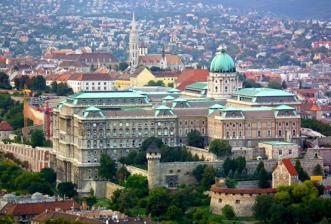
Building: Buda Castle
Country: Hungary
Year built: 1265
Castle complex in Budapest, Hungary Buda Castle Buda Castle in 2013 with Matthias Church in the background Location Budapest , Hungary Coordinates 47°29′46″N 19°02′23″E / 47.49611°N 19.03972°E / 47.49611; 19.03972 Area 4.73 km 2 (1.8 sq mi) Built 14th–20th century Architect Jean Nicolas Jadot, Miklós Ybl, Alajos Hauszmann Architectural style(s) Medieval , Baroque , Baroque Revival , Art Nouveau UNESCO World Heritage Site Official name Budapest, including the Banks of the Danube , the Buda Castle Quarter and Andrássy Avenue Type Cultural Criteria ii, iv Designated 1987 (11th session ) Reference no. 400-001 Region Hungary Location of Buda Castle in Budapest Show map of Budapest Buda Castle (Hungary) Show map of Hungary Plan of Buda Castle: buildings A, B, C, D – Hungarian National Gallery , building E – Budapest Historical Museum , building F – National Széchényi Library . Underneath building C is the Palatinal Crypt with 3 rooms. Buda Castle ( Hungarian : Budavári Palota , German : Burgpalast ), formerly also called the Royal Palace (Hungarian: Királyi-palota ) and the Royal Castle (Hungarian: Királyi Vár , German: Königliche Burg ), is the historical castle and palace complex of the Hungarian kings in Budapest . First completed in 1265, the Baroque palace that occupies most of the site today was built between 1749 and 1769, severely damaged during the Siege of Budapest in World War II , and rebuilt in a simplified Baroque style during the state communist era . Presently, it houses the Hungarian National Gallery , the Budapest Historical Museum , and the National Széchényi Library . The palace complex sits on the southern tip of Castle Hill (Hungarian: Várhegy ). Its defensive walls extend to surround the entire Várnegyed ( lit. ' Castle Quarter ' ) neighborhood to its north, which is well known for its medieval , Baroque , and neoclassical houses, churches, and other monuments. Several prominent government buildings, including Sándor Palace and the Carmelite Monastery of Buda , are located in the Castle Quarter. Locally, this neighborhood and the palace are collectively called a Vár ( lit. ' the Castle ' ). Castle Hill is linked to Clark Ádám Square and the Széchenyi Chain Bridge by the Castle Hill Funicular . The Castle Quarter falls within the part of Budapest that UNESCO declared a World Heritage Site in 1987. History Eastern view of the Medieval Royal palace (1490s) Middle Ages Main article: Medieval Royal Palace (Buda Castle) Buda Castle in the Nuremberg Chronicle , 1493 Southern view of the Medieval Royal palace (1520s) The first royal residence on the Castle Hill was built by King Béla IV of Hungary between 1247 and 1265. It is uncertain whether it was situated on the southern tip of the hill or on the northern elevation, near the Kammerhof. The oldest part of the present-day palace was built in the 14th century by Stephen, Duke of Slavonia , who was the younger brother of King Louis I of Hungary . Only the foundations remain of the castle keep , which was known as Stephen's Tower (Budapest) [ hu ] ' (Hungarian: István-torony ). The Gothic palace of King Louis I was arranged around a narrow courtyard next to the keep. King Sigismund significantly enlarged the palace and strengthened its fortifications. Sigismund, as a Holy Roman Emperor , needed a magnificent royal residence to express his prominence among the rulers of Europe. He chose Buda Castle as his main residence, and during his long reign it became probably the largest Gothic palace of the late Middle Ages . Buda was an important artistic centre of the International Gothic style. Construction began in the 1410s and was largely finished in the 1420s, although some minor works continued until the death of the king in 1437. The palace was first mentioned in 1437, under the name " fricz palotha ". The most important part of Sigismund's palace was the northern wing, known as the Fresh Palace (Hun: Friss-palota ). On the top floor was a large hall called the Roman Hall (70 × 20 m or 230 × 66 ft) with a carved wooden ceiling. Great windows and balconies faced toward the city of Buda. The façade of the palace was decorated with statues, a and coat-of-arms. In front stood the bronze equestrian statue of Sigismund, later repaired by King Matthias Corvinus . The southern part of the royal residency was surrounded with narrow zwingers . Two parallel walls, the so-called "cortina walls", run down from the palace to the River Danube across the steep hillside. The most imposing structure, the Broken Tower (Hun: Csonka-torony ), on the western side of the cour d'honneur , remained unfinished. The basement of the tower was used as a dungeon ; the top floors were probably the treasury of the royal jewels. The last phase of large-scale building activity took place under King Matthias Corvinus. During the first decades of his reign the king finished the work on the Gothic palace. The Royal Chapel, with the surviving Lower Church , was likely built at that time. After the marriage of Matthias and Beatrice of Naples in 1476, Italian humanists , artists and craftsmen arrived at Buda. The Hungarian capital became the first centre of Renaissance north of the Alps. The king rebuilt the palace in an early Renaissance style. The cour d'honneur was modernised and an Italian loggia was added. Inside the palace were two rooms with golden ceilings: the Bibliotheca Corviniana and a passage with the frescoes of the twelve signs of the Zodiac . The façade of the palace was decorated with statues of John Hunyadi , László Hunyadi and King Matthias. In the middle of the court there was a fountain with a statue of Pallas Athene . Only fragments remain of this Renaissance palace: some red marble balustrades, lintels and decorative glazed tiles from stoves and floors. The reconstructed medieval fortifications and the Great Rondella In the last years of his reign Matthias Corvinus started construction of a new Renaissance palace on the eastern side of the Sigismund Courtyard, next to the Fresh Palace. The Matthias Palace remained unfinished because of the king's early death. The palace had a monumental red marble stairway in front of the façade. Matthias Corvinus was usually identified with Hercules by the humanists of his court; the bronze gates were decorated with panels depicting the deeds of Hercules, and a great bronze statue of the Greek hero welcomed the guests in the forecourt of the palace complex, where jousts were held. The walled gardens of the palace were laid out on the western slopes of the Castle Hill. In the middle of the enclosure, a Renaissance villa was built by Matthias. Only one column survives of this so-called Aula Marmorea . After the death of Matthias Corvinus, his successor, King Vladislaus II , carried on the works of the Matthias Palace , especially after his marriage with Anna of Foix-Candale in 1502. Under the reign of King John Zápolya (the last national ruler of Hungary) the palace was repaired. On the southern tip of the Castle Hill, the Great Rondella was built by Italian military engineers. The circular bastion is one of the main surviving structure of the old palace. Ottoman Era Georg Houfnagel's view of Buda in 1617 After the Battle of Mohács , the medieval Kingdom of Hungary collapsed. The Ottoman Turks occupied the evacuated town on 11 September 1526. Although Buda was sacked and burned, the Royal Palace was not damaged. Sultan Suleiman the Magnificent carried away all the bronze statues (the Hunyadis, Pallas Athene and Hercules) with him to Constantinople . The statues were destroyed there in a rebellion a few years later. The Sultan also took many volumes from the Bibliotheca Corviniana . In 1529 the Ottoman army besieged and occupied Buda again, and the palace was badly damaged. On 29 August 1541 Buda was occupied again by the Ottomans, without any resistance. Buda became part of Ottoman Empire and the seat of the Budin Eyalet . The original German and Hungarian population left the city, immigrants from the Ottoman Empire and the Balkan peninsula came to their place. Although Turkish travel writers wrote enthusiastically about the beauty of the palace of the Hungarian kings, the new Ottoman government let the palace decay. It was partially used as barracks a storage place and stables, and otherwise it stood empty. The palace was called Iç Kala ("Inner Castle") and Hisar Peçe ("Citadel") by the Turks. The name of the cour d'honneur was "Seray meydani" . The favourite nickname of the complex was "Palace of the Golden Apples". The Holy League took Buda after a long siege in 1686 The economic decline of Buda was characterised by the stagnation of population, which was not larger in 1686, than the population of the city two centuries earlier in the 15th century. The Ottomans allowed the Hungarian royal palace to fall into ruins. The disused palace was later transformed into a gunpowder storage and magazine by the Ottomans, which caused its detonation during the siege in 1686. The original Christian Hungarian population did not feel secure during the Ottoman conquest, their numbers significantly shrank in the next decades, due to their fleeing to the Habsburg ruled Royal Hungary . The proportion of the population who were of Jews and Gypsy families increased during the Ottoman rule in Buda. In the era between 1541 and 1686, the Habsburgs tried to re-capture Buda several times. Unsuccessful sieges in 1542, 1598, 1603 and 1684 caused serious damage. The Ottoman authorities repaired only the fortifications. According to 17th-century sources, many buildings of the former Royal Palace were roofless and their vaults collapsed. Nonetheless, the medieval palace mostly survived until the great siege of 1686. Destruction of the medieval castle The great siege of Buda (1686); contemporary drawing The medieval palace was destroyed in the great siege of 1686 when Buda was captured by allied Christian forces. In 1686, two years after the unsuccessful siege of Buda, a renewed Western European Christian campaign was started to take the city. This time the Holy League's army was much larger, consisting of 65,000–100,000 men, including German, Hungarian, Croat, Dutch, English, Spanish, Czech, Italian, French, Burgundian, Danish and Swedish soldiers and other Europeans as volunteers, artillerymen and officers. The Turkish defenders consisted of 7,000 men. In a heavy artillery bombardment, many buildings burned and collapsed. The Stephen's Tower, used as a gunpowder store by the Ottomans, exploded when hit by a single cannon, said to have been fired by a friar called Gábor, also referred as Tüzes Gábor ("Gabriel Fiery"). According to contemporary sources, the explosion killed as many as 1,500 Turkish soldiers and caused a wave on the Danube that washed away artillery batteries and guards standing on the opposite shore. Habsburg military engineers made several plans and drawings of the buildings in subsequent decades. Although the walls mainly survived, the burned-out shell rapidly decayed from a lack of maintenance. Between 1702 and 1715, Stephen's Tower disappeared completely, and the palace was beyond repair. In 1715, King Charles III ordered the demolition of the ruins. Johann Hölbling surveyed the still-existing structures. The king ordered the surviving marble statues, antiquities, inscriptions and coins should be spared (there is no evidence about the realization of the royal decree). The main part of the palace and the Broken Tower were totally demolished, the hollows and moats were filled and a new flat terrace was established. The southern fortifications, zwingers and rooms were buried under tons of rubbish and earth. Early Baroque palace The royal castle built under King Charles III (1733) In 1715 a small Baroque palace was built according to the plans of Johann Hölbling. It was a simple rectangular building, with an inner court and a shorter side wing, which was later demolished. The Hölbling palace is identical with the core of the present-day palace, where the Baroque Court of the Budapest Historical Museum is now located. The interior of the palace was left unfinished when work stopped in 1719. The Hofkriegsrat commissioned Fortunato di Prati to make several plans for the palace, but lack of money hindered their implementation. In 1723 the palace was accidentally burned down and the windows were walled up in order to stop further deterioration. Several drawings from the 1730s and 1740s show the unfinished decaying shell of the simple two-storey blockhouse. Some engravings show an idealised finished version which never existed. Sometime around 1730 the roof was repaired. Era of Maria Theresa The royal castle during the reign of Maria Theresa (1777) In 1748 Count Antal Grassalkovich , President of the Hungarian Chamber, appealed to the public to finish the derelict palace by means of public subscription. Palatine János Pálffy called upon the counties and cities to award grants for the project. The moment was favourable because relations between the Hungarian nobility and the Habsburgs were exceptionally good. The Hungarians supported Queen Maria Theresa in the dire need of the War of the Austrian Succession . The queen was grateful for this, and the new Royal Palace became the symbol of peace and friendship between the dynasty and the nation. The plans of the splendid, U-shaped Baroque palace with a cour d'honneur were drawn by Jean Nicolas Jadot, chief architect of the Viennese court. After 1753 the plans were modified by his successor, Nicolò Pacassi . Ignác Oraschek, master builder, who guided the works, and modified the plans according to his own ideas. The foundation stone of the palace was laid on 13 May 1749, which was the Queen's birthday. The work continued at a good pace until 1758, when financial difficulties caused a seven-year break. By that time only the interiors were left unfinished. The façade of the cour d'honneur constructed under Hillebrandt in the 1760s According to surviving historical documents, the layout of the palace followed Jadot's signed plans of 1749. The façades, some interior elements and the St. Sigismund Chapel are the works of Pacassi, while the special double false domes were probably planned by Oraschek, formerly the master builder of Count Grassalkovich. Double false domes were typical features of the so-called Grassalkovich-type Baroque castles like Gödöllő . However, this feature was later removed from the palace. In 1764 the Queen visited the palace and allotted 20,000 thalers a year for the work, which recommenced in 1765 according to the plans of Franz Anton Hillebrandt. Hillebrandt altered the cour d'honneur façade of the central wing in Rococo style. In 1769 the St. Sigismund Chapel was consecrated and the palace was finished the same year. According to the aggregate statement of Grassalkovich, the costs were 402,679 forints . Nuns and scholars The future of the complex was uncertain; the Queen had no intention to use it as a royal residence, because she did not spend much time in Buda. In 1769 she gave one wing to the Sisters of Loreto , who came from Sankt Pölten . The building was handed over on 13 May 1770, but the elegant Baroque rooms were considered unsuitable for a nunnery . Alexander Keglevich , rector of the Eötvös Loránd University , had provided financing to Maria Theresa, which supposedly should have been repaid, according to her letters to her children and friends. In 1777 the Queen decided that the University of Nagyszombat should move to Buda. The nuns moved out and the palace was hastily adapted to use as a university. The work was guided by Farkas Kempelen and led to classrooms, teacher's cabinets, museums, a library and a university press being built. In the front, the false dome was removed and a four-storey observatory tower, planned by Franz Anton Hillebrandt or Karl Georg Zillack, was erected. In 1778 Hillebrandt built a new chapel for the first king of Hungary, Saint Stephen's , the mummified right hand, which was recovered by Queen Maria Theresa from the Republic of Ragusa in 1771. The Chapel of the Holy Right was situated near the St Sigismund Chapel, in the middle of an inner court. The outer form was octagonal and the inside was oval, crowned by a dome. The altar-piece was painted by Joseph Hauzinger. The ribbon-cutting ceremony of the university was held on 25 June 1780, the 40th anniversary of the coronation of the Queen. The throne room became a splendid aula decorated with frescoes depicting the four faculties. In 1953, two grisaille frescoes were discovered on the shorter sides of the room. Residence of the Palatines Archduke Joseph Anton , Palatine of Hungary , resided in the castle. Functional problems of the university remained unresolved, which led to the faculties being moved to Pest in 1783. In 1791 the palace became the residence of the new Habsburg Palatine of the Kingdom of Hungary, Archduke Alexander Leopold of Austria . After the early death of the palatine in 1795, his younger brother Archduke Joseph succeeded him, followed by Archduke Stephen . The palatinal court in Buda Castle was the centre of fashionable life and high society in the Hungarian capital. In 1810 the palatinal palace was damaged by fire, but in the next decades, plans were made to raise the building with an upper storey, but they were not implemented, although the observatory tower, which hindered the work, was removed. In 1838 the crypt of the St. Sigismund Chapel was rebuilt according to the plans of Franz Hüppmann: the Palatinal Crypt was the burial place of Palatine Joseph and his family. The crypt is the only part of the palace that survived the Second World War. Palatine Joseph established gardens on the southern and eastern hillsides of the Castle Hill according to the plans of Antal Tost. The gardens of Buda Castle were among the most famous English-style landscape gardens in Hungary. Palatine Stephen left the palace on 23 September 1848 during the Hungarian Revolution of 1848 . On 5 January Buda was occupied by the Austrian army led by Alfred I, Prince of Windisch-Grätz . The chief commander lodged in the royal palace. On 4 May 1849, the Hungarian army, led by Artúr Görgey , laid siege to Buda Castle , which was being defended by General Heinrich Hentzi . On 20 May the Hungarians captured Buda with an assault. The palace was the last stronghold of the Austrian troops, and became a site of heavy artillery fighting. The ensuing fire consumed the central and southern wings; they were completely burned out and their interiors were destroyed. Era of Franz Joseph Buda Castle before its remodeling in the 1880s The palace was rebuilt between 1850 and 1856 by Josef Weiss and Carl Neuwirth. The 13-axis central wing was raised with a third storey and a squat attic-tower. The central risalit was decorated with a balcony of six colossal columns. With these changes, the former Viennese Baroque palace of Maria Theresa became considered a more austere Neoclassical Baroque building. The ballroom was redecorated with marbles and stuccoes. After 1853 stately rooms were designed in a French Rococo style, with white-gold stuccoes and furniture from the Hofburg . The palace was already too small for the needs of the royal court, so the kitchens and service rooms were housed in the neighbouring Zeughaus . The palace was connected with the Zeughaus by a glassed passageway. On the western side of the cour d'honneur two smaller buildings were erected, using plans by Weiss and Neuwirth in 1854. The two-storey Stöckl housed the apartments of the archdukes and imperial officials, whereas the Wachlokal was built for the royal guards. View of the castle before its remodeling, as seen from the Danube Emperor Franz Joseph I of Austria visited Buda Castle in 1856 and 1857. After the Austro-Hungarian Compromise of 1867 , Franz Joseph was crowned King of Hungary. The palace played an important part in the lavish ceremony and was a symbol of peace between the dynasty and the nation. In the last decades of the 19th century Budapest experienced rapid economic development. Ambitious urban planning projects were carried out to express the growing wealth and higher status of the Hungarian capital, with special attention being paid to the rebuilding of Buda Castle. The autonomous Hungarian government intended to create a royal palace to match any famous European royal residence (especially their old rival, Vienna 's Hofburg). The rebuilding spanned forty years, between 1875 and 1912, and caused sweeping changes in topography of the entire area. First the Várkert-bazár (Royal Garden Pavilion) was built on the embankment of the Danube, at the foot of the Castle Hill, between 1875 and 1882. This Neo-Renaissance gateway was designed by a Hungarian architect named Miklós Ybl . The structure was an open arcade, with pavilions, stairways and ramps, and two blocks of flats. Ybl also built a new waterworks pumping station, named Várkert-kioszk (Royal Garden Kiosk), and two stair towers against the medieval cortina walls. The southern stair tower followed French Renaissance style, resembling a small turreted castle, while the northern stair tower was similar to a Gothic brick donjon (a fortified main tower from a castle, also called a keep). Only Várkert-bazár and Várkert-kioszk survive currently. The Danube terrace with Eugene of Savoy's monument In 1882 Prime Minister Kálmán Tisza charged Ybl with drawing a master plan for rebuilding the palace. In his 1885 plan, Ybl preserved the old Baroque palace, but mirrored it on the western side of the cour d'honneur , which doubled the size of the residence. He also planned a new carriageway on the western hillside, demolishing the medieval walls and towers of the Újvilág-kert terrace. The narrowness of the natural plateau of the Castle Hill meant there was not enough space for the new Krisztinaváros wing, which Ybl solved by erecting a substructure down to the foot of the hill. The monumental western façade sits on this windowless, three-storey high substructure. The whole block covered almost the entire hill, but the main façade on the cour d'honneur had the same modest height as the Baroque palace. The façade was clad with stone slabs, while the old parts are stuccoed; hence, the difference between the original Baroque and the Neo-Renaissance wings is obvious. The formerly open cour d'honneur became a closed court with an arched gateway, guarded by the four lions of the sculptor, János Fadrusz . The court is called Lions Court (or Oroszlános udvar ). Royal procession in the western courtyard (1880s) The work began on 1 May 1890, but Ybl died on 22 January 1891. His successor, Alajos Hauszmann , slightly modified the plans of the Krisztinaváros wing. In 1896 the building reached the level of the court, and King Franz Joseph ceremoniously laid down the foundation stone of the palace, which was soon completed. In 1893, the 25th anniversary of King Franz Joseph's coronation was celebrated in the Royal Palace. However, the old banqueting hall proved to be too small, so Hauszmann enlarged the room by knocking down and reconstructing the wall towards the cour d'honneur (which additionally had the Hillebrandt façade). In spite of this expansion and Ybl's new wing, the palace was still deemed insufficient for great royal celebrations, so another round of construction began. The north wing, standing on the site of the old Zeughaus, was completely designed by Hauszmann. The architect doubled the Baroque palace on the Danube side, generally imitating its traditional architectural style. At the meeting point of the old and the new wings, a colonnaded portico was erected, with a lavishly-decorated tympanum (with allegorical statues by Károly Sennyey) and a flight of stairs called the Habsburg Stairs . The whole palace was crowned with a dome with a copy of the Crown of St. Stephen at its apex. The dome, like other details of the north wing, shows German Jugendstil influences, as does the rear façade towards the western forecourt. This forecourt also contains the Matthias Fountain (Hungarian: Mátyás kútja ) by sculptor Alajos Stróbl . Above the main gate, towards Szent György tér, stood a statue of the Goddess Hungaria. This side was the main façade of the complex, but it was much shorter and less characteristic than the long Danube façade. The old Chapel of the Holy Right was demolished to make room for a carriageway. The western forecourt with the facade of the Grand Ballroom Hauszmann designed a new riding school in the former Újvilág terrace, which was now named the Csikós court, after the Csikós statue of György Vastagh (now in the western forecourt). In front of the long Danube façade, an equestrian statue was erected in honour of Prince Eugene of Savoy , the victorious leader of the Habsburg army in the Battle of Zenta . The eastern forecourt was closed off with a lavish wrought-iron rail, which ended in a pillar crowned by a statue of the legendary Turul , the sacred bird of the Magyars , spreading its wings above Budapest. Two flights of stairs led up to the Szent György tér, which was on much higher ground. In the western forecourt, Hauszmann designed a new neo-Baroque guardhouse and rebuilt the old Royal Stables. The Royal Gardens on the southern hillside were famous for their precious plants, glass houses and picturesque terraces. In the middle of the gardens stood the Swiss House of Queen Elisabeth , furnished with Hungarian folk art objects. The house was built above the ruins of the medieval gatehouse, partially making use of them. The interior of the palace was decorated and furnished exclusively with works of the leading Hungarian artists of the age. The Royal Palace was officially inaugurated in 1912. Contemporary critics praised it as the most outstanding Hungarian building of the turn of the 20th century. Interbellum years and World War II View of the dome and the terrace with Prince Eugene's monument (1926) The Hauszmann palace existed for around three decades: on 30 December 1916, the building played a part in the coronation ceremony of the last Hungarian king, Charles IV of Hungary . After the 1918 revolution and the removal of the Habsburg dynasty, the Royal Palace became the seat of the new regent of the Kingdom of Hungary, Miklós Horthy . Horthy lived in the Krisztinaváros wing with his family between the years of 1920 and 1944. In this era the palace was the centre of Hungarian political and social life. Famous guests entertained by Horthy in the palace included King Victor Emmanuel III of Italy in 1937 and Cardinal Eugenio Pacelli (later Pope Pius XII ) in 1938. The Royal Palace in the 1930s On 16 October 1944 a Nazi German commando unit, led by Otto Skorzeny , occupied the Royal Palace and forced the regent to abdicate. Buda Castle was the last major stronghold of Budapest held by Axis forces during the siege of Budapest between 29 December 1944 and 13 February 1945. The German and Hungarian forces defending the castle attempted to break the Soviet blockade on 11 February 1945, but failed. Allegedly the Soviet Red Army knew about their plans and had aimed heavy weapons at the possible escape routes hours earlier. This is considered one of the biggest disasters of Hungarian military history. Heavy fights and artillery fire reduced the palace to ruins. The furniture vanished, roofs and vaults collapsed and the southern and western wings were burned out. The destruction was comparable to that of the great siege of 1686. Reconstruction Immediately after the war, archaeological research was begun in order to unearth the remains of the medieval castle . The research, led by László Gerő (1946–1966) and László Zolnay (1967–1979), was likely the biggest castle excavation in Europe. The former Royal Gardens stairways, pavilions and glass houses, which dated from the turn of the 20th century, had to be sacrificed. Important parts of the former Sigismund and Matthias Palace had survived under the thick earth fill. The burned-out ruins of the Royal Palace and the Chain Bridge (1946) Royal Guards, Buda The first reconstruction plan of the medieval remains was written by László Gerő in 1950 and finalised in 1952. The reconstruction work was finished in 1966. Contrary to the generally accepted principles of historic reconstruction, the medieval fortification system was rebuilt in its entirety. Important elements like the 16th century Great Rondella and the medieval Gatehouse, the Mace Tower, the walls and the zwingers were reconstructed according to the results of the archaeological research and contemporary pictorial evidence. The low-lying southern wing of the Gothic palace was also reconstructed, together with the vaulted Gothic Hall and the Lower Church of the former Royal Chapel. Medieval-style gardens were planted in the zwingers. The foundation of the Stephen's Tower was unearthed, but as archaeological evidence was lacking, the tower was not reconstructed. The remains of the Broken Tower were covered again. The large-scale reconstruction of the medieval fortifications substantially changed the cityscape of Budapest. At the time it was considered a highly successful project, reconciling historical authenticity with urban-planning demands. In the 1970s, archeological research continued on the northern and western side of the palace, led by László Zolnay. It produced many important achievements, including the Late Gothic Buda Castle Statues. The Karakash Pasha Tower, in the Újvilág Garden , was a Turkish-era tower demolished at the end of the 19th century. Photographic evidence enabled its reconstruction, but the new tower was only a copy of the original, and the details are not considered authentic. Modernization The modernist dome designed by Lajos Hidasi in 1961. Vast amounts of art work and sculpture on the exterior and almost all of the interior that survived the war were intentionally destroyed during the postwar reconstruction. The government made a decision about reconstruction only in 1948. According to contemporary photos, all the important interiors were in a damaged state, but their reconstruction was technically possible. The new communist government of Hungary considered the Royal Palace a symbol of the former regime. Therefore, Hungarian leaders chose to thoroughly modernise the interior and exterior of the palace. Architectural trends played a part in the decision, as modernist architects had condemned the Hauszmann style as "too ornate". The first modernist reconstruction plan was made by architect István Janáky in 1950. His controversial concept was later modified. In 1952 the Hungarian government asked for help from Poland, because they had successfully rebuilt Warsaw and, indeed, other cities. A delegation of Polish experts, led by the architectural historian Jan Zachwatowicz , proposed the rebuilding of the Hauszmann palace. Aerial view of the castle in 2006 During the 1950s the palace was gutted and all the remaining interior, including the rooms and halls that were undamaged, were destroyed. Important exterior details, such as the main entrance, the Habsburg Steps, the dome, the Royal Stables, the guardhouse and the riding school were demolished, and the remaining façades were simplified. In Lions Court the ornate gates of King's Stairs and Diplomat's Stairs were demolished. The doorway of the castle church disappeared, as did the chapel. The detailed Neo-Baroque roofs were simplified and plain new windows were installed. The allegorical sculpture group of the tympanum was destroyed. At the same time, medieval elements were uncovered and reconstructed. No precise drawings existed of them, so an approximate reconstruction of their appearance was done. The modernist dome was designed by Lajos Hidasi in 1961 after Italian Baroque models. The palace was rebuilt by 1966, but the interior spaces were ready only in the 1980s. Buda Castle became a cultural centre, home to three museums and the National Széchényi Library . 21st century From left to right: the reconstructed Royal Riding Hall, Castle Guards' Barracks and Stöckl Staircase in 2019 In March 2006 the National Office of Cultural Heritage finalised the long-term development plan of Buda Castle. Asserting that the modernisation in 1952–66 caused irreversible damage, they proposed the partial reconstruction of the façades, including the dome and the Habsburg Steps. No decision has been reached about the realization of the development plan. On 25 July 2007 Prime Minister Ferenc Gyurcsány chose the medieval King's Cellar in Buda Castle as the place to announce the list of the "most important public works projects", which was financed by European Union funds between 2007 and 2013. In 2008 an international consortium began to build an underground garage for 700 cars under the former Csikós Court. The developer was granted permission to demolish a 4.5-metre-long (15 ft) section of the 15th-century castle wall. The demolition was carried out in spite of criticism from archeologists and the public. The area had been previously excavated by archeologists, who discovered many important finds, including medieval children's toys and a tooth from the pet leopard of King Matthias Corvinus. Additionally, the area outside the inner walls was used as a garbage dump during the 15th–17th centuries. However, financial difficulties interrupted the construction of the garage in 2009; work resumed for a short time in November 2011 but stopped again after the completion of the concrete basement slab. The government granted 1.3 billion forint for the completion of the project in 2015 after the half-built garage was bought by the state. The castle courtyard was also used as the setting for Katy Perry's 2010 music video, " Firework ", part of her Teenage Dream album. The government formulated the " National Hauszmann Program " to revitalize and restore the castle in the period of 2019−2030. The program is named in honour of Alajos Hauszmann , the last major architect of the castle. The first phase of the program started in 2016. By 2019, the reconstruction of the Royal Riding hall, Stöckl Staircase and the Castle Guards' Barrack had been completed and the rebuilding of the Ybl Slope next to the barrack started. In the same year, further reconstructions were announced, namely Archduke Joseph's Palace , the former Headquarters of the Ministry of Defense, and the former Ministry of Foreign Affairs' building. In 2019, the prime minister's residence was relocated to the castle from the Hungarian Parliament Building . The move was first planned in 2002 during the first Fidesz government, but was never carried out. Medieval wing Buda Still Standing In 1958–1962, architect László Gerő partially recreated the façades of the Gothic castle facing the narrow southern, western and eastern courts. Only the ground and first floors were reconstructed; the castle was originally much higher. The unfinished façade stops at the level of the Baroque terrace above, with two windows opening towards the southern court and another two opening towards the eastern court. The four almost-identical windows are square, four-panel stone constructions of very fine Gothic craftsmanship, with their outer frames decorated with small columns. One window, which had been walled up, was discovered in situ during archeological research, and the others were reconstructed from fragments by the sculptor Ernő Szakál by means of anastylosis . The ground floor openings are simpler. An arched stone doorway gives access to the southern court from the cellar under the Gothic Hall. The façade was originally plastered. The whitewashed surface was decorated with a painted pattern in a rusty hue, resembling rustication . Fragments of painted geometrical decoration, a common feature on the medieval buildings of Buda, were discovered on the eastern façade, but it was not restored. A Gothic balcony tower projects from the wall at the end of the eastern façade. Its reconstruction was a much debated issue, because the balcony tower goes above the level of the Baroque terrace, disturbing the harmonious panorama of the palace. On the other hand, it clearly indicates that there are higher, missing floors. The balcony tower is a two-storey structure standing on a wide stone basement. The first floor is a solid stone wall without any openings and the niche behind it belongs to the Gothic Hall. The second floor has a balcony with three windows; it is now closed off by a glass wall. Originally it would have been part of an important ceremonial room. The balcony is in the shape of half an octagon. The three Gothic double lancet windows are considered the most important architectural elements of the tower and the profiles; frames and mullions were restored in a simplified form, using many of the original stones. The tower is covered with a flat metal roof. The Gothic Hall is connected to Stephen's Castle ( István vár ) on the western side. It was named after Prince Stephen, Duke of Slavonia , the younger brother of King Louis I of Hungary . Built in the 1340s–1370s, it is the oldest part of the medieval royal palace. Only the foundation and three interconnected barrel-vaulted rooms survive. Stephen's Tower ( István torony ) was the keep of Stephen's Castle. However, it was destroyed by an explosion in 1686. The ground floor walls were discovered a little time after 1946. It was a square building (11.7 × 11.1 m), built upon the rock surface of Castle Hill. The walls are 2.31 to 2.7 m thick with narrow arrowslits on the southern, western and northern sides. The original doorway, on the eastern side, was walled up after the Gothic Hall was built in the 15th century. Stephen's Tower was originally a free-standing structure, sited differently from later buildings. The triangle in front of it was walled up to create a continuous southern façade for the palace. During post-war reconstruction, this part of the façade (with a broken stone doorway) was not reconstructed. A vaulted room (6.2 × 6.3 m) on the ground floor was still intact in 1820, according to a contemporary drawing. Although the ribs, corbels and key stone were discovered during archeological research, the room was not reconstructed. A spiral stairway had connected the room with the missing higher floors. The remaining part of the Stephen's Castle (with the barrel-vaulted rooms behind) has a simple stone façade with a Gothic doorway. The pointed arch was later restored. Interior The interior from the time of Maria Theresa and Franz Joseph was mostly destroyed during World War II and the post-war reconstruction, excluding the Palatinal Crypt, which survived both. Little information exists about the interiors from the medieval and Baroque eras, but the palace built at the turn of the 20th century was meticulously recorded, using detailed descriptions, photographic documentation and grounds plans. Architect Alajos Hauszmann said about the royal apartments: "I created a 200 m [660 ft] long series of rooms, longer than any similar royal apartments in continental Europe except Versailles ." A series of rooms from the medieval castle were unearthed and reconstructed during the post-war rebuilding of Buda Castle in 1958–62. They are now part of the permanent exhibition of the Budapest History Museum in "Building E" of Buda Castle. Medieval period Architectural context Only a fragment of the medieval castle survived the destruction of 1686–1715. The surviving rooms are not considered the most important ones; and none of the more famous rooms and buildings mentioned in the medieval sources exist today. The rooms which were unearthed after 1946 were only saved by chance and by their geographical position at a lower level than the newly created Baroque terrace. The Gothic Hall and the Palace Chapel were built by King Sigismund Luxemburg at the beginning of the 15th century. The castle wing is surrounded by a complex system of medieval fortifications. Castle chapel The lower chapel of the medieval castle The first chapel in the castle was probably built in the 14th century during the reign of Louis I of Hungary. Eberhard Windecke claimed in his Chronicle that Charles II of Hungary was murdered in 1386 in a room from which the royal chapel could be seen. The chapel was again mentioned in the Chronicle of Lorenzo de Monacis , which was written around 1390. King Sigismund of Luxemburg thoroughly rebuilt the old Anjou castle during the first decades of the 15th century. He erected a Gothic church in place of the former chapel. The Anjou castle's façade was now facing towards the inner palace courtyard, and the long chancel was projecting from the eastern side of the palace. The chancel was built upon a lower church due to a lack of space on the narrow plateau. The church had a 21-metre-long (69 ft) nave and an 11-metre-long (36 ft) chancel. The flamboyant Royal Church of Buda Castle was similar to the more famous Sainte-Chapelle in Paris. Archeological research proved the date of the church, because 15th-century strata were discovered under the intact brick floor of the lower church. In November 1489, Sultan Bayezid II of the Ottoman Empire sent the relics of John the Merciful to King Matthias Corvinus. The King placed the relics in the Royal Chapel, which was re-dedicated and embellished with Renaissance furniture. In 1526, Buda was plundered by the Ottoman Turks after the Battle of Mohács. The relics were rescued in time and carried to Pressburg , where they are still kept currently. A surviving church inventory from 1530 shows a wealth of furnishings. Later, King John Zápolya converted the lower church into a bastion. The large Gothic windows were walled up; and only the rectangular arrow slits were left open. In 1541 the Ottoman Turks captured Buda without resistance, and the Royal Church ceased to be a place of Christian worship. The upper church was destroyed in the 1686 siege of Buda, and the ruins were demolished in 1715. The vault of the lower church collapsed, and the interior was filled with rubbish. The remains were then buried under the new Baroque terrace for two centuries. The ruins of the lower church were discovered by archeologists in 1949–50. The remains were buried in 1953 because of conceptional disputes about the possible reconstruction. The chapel, finally reconstructed by 1963, was re-consecrated in 1990. Gothic Hall The Gothic Hall is one of the most important surviving examples of secular Gothic architecture in Central Europe. It was built by King Sigismund of Luxemburg in the early 15th century as an extension of the earlier Anjou palace. It was built on the southern edge of the natural rock plateau of Castle Hill. The level difference between the plateau and the southern court was about 2.79 metres (9.2 ft). A vaulted cellar was built under the hall to span this difference. The Gothic Hall is an irregular rectangle of 20.2 × 11.55 m (66.3 × 37.9 ft), with a closed niche on the eastern side, which is the inside of the balcony tower. It is divided into two naves with Gothic rib vaults . The vaults are supported by two massive pillars which come up through the floor from the cellar beneath the room, and in addition, half-pillars in the corners support the ribs. All six vaults are quadripartite, and the two on the inner side are irregularly shaped. The hall has four windows, two on the southern side and two on the eastern side, with stone benches in the window niches. The Hall was connected to the palace through a door in the northern wall, supposedly on the place of the original doorway. The northern section of the floor is three steps higher. Buda Castle in the Middle Ages , from the Chronicles of Hartmann Schedel . The castle church, dedicated to St. John the Almoner, is indicated by the blue rectangle. All the newly built side walls were plastered and painted white, while the original stone surfaces were left uncovered. The ribs, pillars, arches and window niches were restored by sculptor Ernő Szakál in 1961–62. The ribs have a simple profile, but fragments of a more complicated type were also found in the rubble, together with keystones . These pieces supposedly belonged to another stately hall situated above the room, but they were built into the reconstructed vaults by restorers in the 20th century. The northern pillar of the Gothic Hall was already discovered by Alajos Hauszmann at the beginning of the 20th century. The remains were buried under the outbuildings of the Royal Gardens, and Hauszmann protected the medieval pillar by building a brick shaft around it. Barrel-vaulted rooms Three interconnected barrel-vaulted rooms belong to the oldest part of the palace, Stephen's Castle, which was built by Prince Stephen, Duke of Slavonia, in the 14th century. The northern room is larger (6.62 × 9.42 m or 21.7 × 30.9 ft) than the southern ones (5 × 4.55 m or 16.4 × 14.9 ft). The northern room is covered by an east–west axial vault while the southern rooms have north–south axial vaults. The southern room is connected to the inner courtyard by a doorway. There is a small window high on the western wall. The middle room has a similar window. The larger northern room has three slit windows, one facing west and two facing north, all had iron rails. The rooms were connected to each other with carved Gothic corbel doors. The walls were originally plastered. In the southern room, a medieval stairway led to a trapdoor and a medieval toilet hidden in the empty space between the walls of the castle and the keep. The barrel vaulted rooms were supposedly used as a prison in the Middle Ages. Later the southern vaults collapsed. The intact barrel vault of the northern room was broken by Alajos Hauszmann at the beginning of the 20th century when he filled the cellar with rubble. The barrel-vaulted rooms were restored in 1958–1962. Albrecht Cellar A medieval cellar north of the barrel-vaulted rooms, later called Albrecht pince (Albrecht Cellar), is covered with a Gothic brick barrel vault. The walls are blackened from burning. The cellar was probably built by King Sigismund of Luxemburg as the Cisterna Regia , i.e. the great underground cistern of the palace. The Cisterna Regia was situated under the former northern zwinger of the palace. This small rectangular courtyard became a private royal garden during the reign of King Matthias Corvinus. The private garden was an early Renaissance giardino segreto (hidden garden). It was designed by architect Chimenti Camicia in the 1470s. A well in the middle of the garden was fed by the cistern underneath. The hidden garden, the well and the cistern survived the 1686 siege of Buda. They were indicated on the plans of the area drawn by military architect Joseph de Haüy in 1687. In 1715–1724 the former Cisterna Regia became the cellar of the new Baroque palace. A section of this room was later used as an ice chamber. King's Cellar The King's Cellar ( Király pince ) is not a medieval structure, but a Baroque-era brick cellar under the Danube side of Building E. It was filled with tons of earth and rubble, and the original eastern façade of the medieval royal palace survived under the fill. The inner walls of the Baroque palace were actually built upon the old façade. Only the 7-metre-high (23 ft) basement section of the original façade remained. This wing was built by King Sigismund of Luxemburg in the early 15th century and was rebuilt by King Matthias Corvinus 50 years later. The surviving eastern façade was built from large, finely carved blocks of stone. It followed the contour of Castle Hill with a break in the middle. A buttress was added and a rectangular tower with two buttresses on its corners. The lower part of a balcony on the tower was reconstructed, with three elegant Gothic corbels decorated with cusps. It was not possible to demolish the King's Cellar because the whole Baroque palace was resting upon it; the inner fill was removed in 1961. The medieval façade was reconstructed inside the cellar space between 1961 and 1965. Large windows were cut in the outer wall of the cellar to let in the daylight. Currently, the architectural history of the palace is discernible by viewing the interwoven layers of the past. On 25 July 2007 Prime Minister Ferenc Gyurcsány chose the King's Cellar as the place to announce the list of the "most important public works projects", financed by European Union funds between 2007 and 2013. Baroque and Historicism Old ceremonial rooms The old ceremonial rooms were as follows: "Zenta" Room The Zenta Room The "Zenta" Room ( "Zenta" előterem ) was on the first floor of the Baroque wing, was situated next to the audience antechamber. It opened from the main staircase of the central wing and was the first room of the ceremonial apartments on that side. In the early 1900s, it had a white-golden stucco decoration with one chandelier. The name of the chamber referred to the large painting of the Battle of Zenta contained therein. Audience Antechamber The Audience Antechamber The Audience Antechamber ( Fogadási váróterem ) was situated north of the ballroom on the first floor of the Baroque wing. In the Baroque era it was called Antichambre Ihrer Majestät der Kaiserin ("Antechamber of HM The Empress"). The room gave access to Maria Theresa's private apartments from the ballroom. In the early 1900s, the audience antechamber became part of the ceremonial apartments and had the same white-golden Rococo stucco decoration as the white antechamber on the other side. Grand Throne Room The Grand Throne Room (c. 1894) The Grand Throne Room ( Nagy trónterem ), formerly known as the ballroom ( Nagyterem ), on the first floor of the Baroque wing had several layers of Baroque decoration from the second half of the 18th and the 19th century. Two surviving drawings record the oldest form of the room. Jakob Schmutzer's drawing from 1777 shows the opening ceremony of the Eötvös Loránd University after it was moved to the palace. The room had a Late Baroque decoration with double grooved Corinthian pilasters between the windows and stucco garlands. The walls were decorated with Vinzenz Fischer 's frescoes of the four faculties. József Pollencig's drawing from 1795 shows a ball scene in the "Prunksaal". The pilasters were kept, but the frescoes were already covered, and the whole room was stuccoed. On the vault the coat-of-arms of the Kingdom of Hungary can be seen. After the destruction of the 1849 siege, the room was redecorated in Neo-Baroque style. In 1892 the old ballroom was rebuilt with a new ceiling and a gallery towards the Lions Court; three of its side walls were preserved. It was enlarged again after 1896. The function of the ballroom was given to another new hall and this room was converted into the main throne hall instead. In the early 1900s, the room had a Rococo white-golden stucco decoration with three large chandeliers. Vinzenz Fischer's frescoes were re-discovered in 1953 during the post-war reconstruction. In spite of this, all the decoration layers were destroyed. Today it houses the Gothic altar collection of the Hungarian National Gallery . White Antechamber The White Antechamber The White Antechamber ( Fehér előterem ) is on the first floor of the Baroque wing and was situated south of the throne room. In the Baroque era it was called Zweytes Antichambre ("second antechamber"). In the early 1900s it had a Rococo white-golden stucco decoration with one chandelier and a white Rococo stove. "Coronation" Room The Coronation Room The "Coronation" Room ( "Koronázás" előterem ), also on the first floor of the Baroque wing, was situated next to the white antechamber. It opened from the main staircase of the southern wing and was the first room of the ceremonial apartments on that side. In the early 1900s it had a white-golden stucco decoration with one chandelier. The name of the chamber referred to the painting of Franz Joseph I's coronation as King of Hungary after the Austro-Hungarian Compromise of 1867. Old royal apartments The old royal apartments are as follows: Small Throne Room The Small Throne Room The Small Throne Room ( Kis trónterem ), which was situated next to the Audience Antechamber on the first floor of the Baroque wing. In the Baroque era it was called Audienz-Zimmer and was part of the Empress' private apartments. In Hauszmann's time it was converted into the throne room of the palace, with a simple Baroque throne under a baldachin . It had a white-golden stucco decoration with one chandelier and a Rococo cocklestove . "Circle" Tearoom The "Circle" Tearoom The "Circle" Tearoom ( "Circle" teaszalon ) was on the first floor of the Baroque wing and situated next to the small throne room, in the corner of the southern wing. In the Baroque era it was called Gesellschaft Zimmer Ihrer Majestät der Kaiserin ("Parlour of HM The Empress") and was part of Maria Theresa's private apartments. In the early 1900s, it had a white-golden stucco decoration with one chandelier and a Rococo cocklestove . The furniture consisted of a Rococo parlour suite. Antechamber Antechamber, former dressing room of the Queen The Antechamber was on the first floor of the Baroque wing and was situated next to the "circle" tearoom with two windows opening on to the Danube. In the Baroque era it was called Ankleide-Zimmer Ihrer Majestät der Kaiserin ("Dressing Chamber of HM The Empress") and was part of Maria Theresa's private apartments. It was connected to another small room, the Frauen Kammer . In Hauszmann's time the walls were largely clad with wallpaper. The furniture consisted of a Rococo cocklestove , chairs and paintings. The last small room of the Empress, the former Schreib cabinet ("writing room"), with one window opening on to the Danube, later became a simple passageway. Smoking Room The Smoking Salon, former bedchamber of Queen Maria Theresa The Smoking Room ( Dohányzó szalon ) was on the first floor of the Baroque wing and was situated in the middle of the Danube side of the old palace. In the Baroque era it was called Schlafzimmer Ihrer k.k. Majestäten ("Bedchamber of Their Imperial and Royal Majesties"). It was the only common room of Empress Maria Theresa and her husband, Francis I. In the early 1900s, the walls were largely hung with wallpaper. The furniture consisted of a Rococo parlour suite and paintings. In the old imperial apartments only the ceilings had the typically white-golden stucco decoration, used in the old ceremonial apartments. Writing Room The Writing Room The Writing Room ( Írószoba ) was on the first floor of the Baroque wing, was formerly part of the private apartments of Francis I . One window opened to the Danube. In the Baroque era it was called Ankleidecabinet S.M. des Kaisers ("Dressing Chamber of HM The Emperor"). It was connected to another small room, the second dressing room. Later, the imperial dressing room was divided with a wall; with half being converted into a simple passageway, the other into a small writing room. In the early 1900s the latter's walls were largely clad with a very ornate Rococo wallpaper. It had a white marble mantelpiece with a large Rococo mirror above. Parlour The Parlour The Parlour ( Társalkodó terem ), on the first floor of the Baroque wing, was part of the private apartments of Francis I. It was situated in the corner of the southern wing with 2+3 windows opening on to the Danube. In the Baroque era the room was divided with a wall, one half named Empfangs Zimmer S.M. des Kaisers ("Reception Chamber of HM The Emperor"), the other Arbeits Cabinet ("Study"). In Hauszmann's time, it was converted to a great parlour with wallpaper clad walls, a Rococo cocklestove, a chandelier, paintings, chairs and a mirror. Antechamber Antechamber The Antechamber, on the first floor of the Baroque wing, was the last room of the former private apartments of Francis I. In the Baroque era it was called Zweytes Audienz Zimmer ("second audience room"). In Hauszmann's time the walls were mainly clad with wallpaper, and it had a Rococo cocklestove, a chandelier, paintings and chairs. South Wing The rooms of the south wing are as follows: Baroque Court The Baroque Court ( Barokk udvar ), a rectangular court, which is the oldest part of the Baroque palace. Here the original 18–19th century façades survived, and in 1997 the court was covered with a glass roof and became the main exhibition hall of the Budapest History Museum. King's Staircase Entrance to the King's Staircase The King's Staircase ( Király-lépcső ), the Baroque main staircase of the southern wing gave access to the private apartments of Emperor Francis I. Both the King's Staircase and its northern twin, the Diplomat's Staircase, had ornate gates opening onto Lions Court, decorated with telamons . The kitchens were originally situated on the ground floor of the southern wing, but they were relocated by Hauszmann. Central Wing The central wing had the following rooms: Diplomat's Staircase The Diplomat's Staircase ( Diplomata-lépcső ) was the Baroque main staircase of the central (originally northern) wing and gave access to the private apartments of Maria Theresa. In the 18th century there was an officer's dining room and a smaller kitchen on the ground floor and another dining room with a cafe kitchen on the first floor. The southern and northern (later central) wings had the same ground plan: all the rooms opened from a passageway running along the sides of a rectangular central court. The two monumental stairways were rebuilt by Hauszmann in Neo-Baroque style. St Stephen's Chapel St Stephen's Chapel St Stephen's Chapel, known before as St. Sigismund Chapel, or Castle Church ( Szent Zsigmond-kápolna , Vártemplom ) was the chapel royal in the western end of this wing, which had no façades, only a door opening onto Lions Court (through an antechamber). Construction was finished in 1768 and the church was consecrated in 1769. The ground plan was drawn by Nicolò Pacassi, with the interior was designed by his follower, Franz Anton Hillebrandt. The ground plan followed a typical "violin" form favoured in the Baroque church architecture of Central Europe at that time. It had a rectangular chancel and a nave with four bays for side altars. On the first and the second floors two oratories opened into the chancel and a two-storey high gallery was situated above the entrance. In 1777–78 a new door was opened in the first side bay to give access to the new chapel of the Holy Right. An engraving from 1771 to 1780 shows the original interior design in its completed form: double pilasters, windows with segmental arches, stucco and false marble decoration, double oratory windows and a doorway with a stucco veil drawn aside by flying putti . The church was slightly rebuilt by Hauszmann, who demolished the Chapel of the Holy Right in 1899 and built a new chapel for the relic behind the chancel (converting a small recess). This chapel was decorated with the golden Venetian mosaics of Károly Lotz . A new Neo-Baroque main altar was built in the church in 1899. 20th-century photos testify that the church survived in its Baroque form until the war. During a siege, the vaults of the church partially collapsed and the furniture was plundered. The Castle Church was left decaying for more than a decade. In 1957 the remaining two vaults collapsed, and the church was totally destroyed and converted to exhibition spaces. The altar table was rescued and re-erected in Pilisvörösvár in 1957. The Lotz mosaics from the Chapel of the Holy Right were also rescued and re-assembled in Balatonalmádi . Palatinal Crypt Tomb of Archduke Joseph, Palatine of Hungary in the Palatinal Crypt The Palatinal Crypt ( Nádori kripta ) was under the former palace chapel and is the only surviving room of the whole Royal Castle. The underground crypt was first used as a burial place between 1770 and 1777. In August 1820, Elisabeth Karoline, Palatine Joseph's infant daughter was buried in the crypt. Seventeen years later, the Palatine's 13-year-old son Alexander Leopold followed. Palatine Joseph decided to convert the crypt into a family mausoleum and commissioned Franz Hüppmann with the task. The work was finished in 1838, and other members of the Palatine's family were reburied here. Palatine Joseph himself was interred on 13 January 1847. The crypt was continuously used by the Hungarian branch of the Habsburg family. It was repeatedly restored and enriched with new works of art, frescoes, statues and ornate stone sarcophagi, made by renowned artists of the 19th century. The last member of the family buried there was Archduchess Clotilde in 1927. The crypt survived the war unscathed and was spared during the post-war reconstruction. The crypt was looted in 1966 and 1973 (during the construction works), when some corpses were thrown out of the sarcophagi by the thieves. The human remains were later identified and reburied. The crypt was restored in 1985–1987. Since then the Palatinal Crypt is part of the exhibition of the Hungarian National Gallery. North Wing Lobby The main lobby ( Előcsarnok ) of the Royal Palace was situated in Hauszmann's Northern Wing On the Danube side. It was a long, rectangular hall divided into four sections with free standing Ionic columns and two square pillars. The section at the southern end was elevated a few steps. Nine arched windows opened towards the Danube. In the middle of the other sidewall, a doorway led to the inner courtyard. The walls and the ceiling were stuccoed. The southern elevation was closed off with a stone balustrade between the pillars and the wall. The ornate lobby was designed for important state ceremonies. Grand Ballroom The Grand Ballroom The Grand Ballroom ( Nagy bálterem ), in the middle part of the northern wing, took over the function of the smaller old ballroom in the Baroque wing. Designed by Hauszmann, it was the most splendid room of the palace. The two-storey high, airy room was lavishly decorated with stuccoes, half columns, trabeation, balconies and six crystal chandeliers in Neo-Baroque style. Seven arched windows and doorways opened towards a pillared terrace facing the western forecourt. On the other side, the ballroom was connected to the Buffet Hall through three doors. Photos made after the war show the room with its vaulted ceiling collapsed. The ballroom was not restored but totally destroyed in the course of the post-war remodelling. Dining Hall The Dining Hall The Dining Hall ( Buffet-csarnok ), on the Danube side of the northern wing, was a very long hall used for state banquets. It was connected to the Great Ballroom nearby and it was possible to join them together. There was a shorter, passage-like space between the two rooms. This passage was separated from the Buffet Hall by six square pillars, while its other side was a solid wall with three doors. On the eastern side of the Buffet Hall a long row of windows opened towards the Danube and a pillared terrace. The Buffet Hall was divided into three sections with free-standing Ionic columns, holding trabeations. The vaulted ceiling was lavishly decorated with frescoes and stuccoes. Habsburg Hall The Habsburg Hall The Habsburg Hall ( Habsburg terem ) was situated in the middle of the long palace complex, under Hauszmann's (false) dome, where the new northern wing and the old palace met. Although this part of the building belonged to the original palace, it was thoroughly rebuilt by Hauszmann–this stately room was totally his own work. It was one of the three historical rooms of the palace representing the important periods of Hungarian history. A free-standing, double flight of steps, called the Habsburg Steps, connected the room with the Royal Gardens on the Danube terrace. The room had lavish Baroque decorations with half-pillars and gilded stuccoes. The vaulted ceiling was decorated with Károly Lotz's fresco Apotheosis of the Habsburg Dynasty . Károly Senyei's four Carrara marble busts stood in front of the sidewalls representing King Charles III, Queen Maria Theresa, King Franz Joseph and Queen Elisabeth . The Habsburg Hall survived World War II relatively undamaged, but in the 1950s it was demolished for political reasons. Krisztinaváros wing Wing facing the district of Krisztinaváros The Krisztinaváros wing faces the district of Krisztinaváros , which was named in honour of the daughter of Queen Maria Theresa, Archduchess Maria Christina, Duchess of Teschen . Entrance hall The entrance hall ( Előcsarnok ) opened from Lions Court, under an arcaded Neo-Renaissance portico, through ornate wrought-iron doors. This now serves as the entrance of the Hungarian National Library . The hall was a long, oblong-shaped room with 4+4 free standing Ionic columns in front of the walls on the longer sides, holding a trabeation. In the end of the shorter sides two doors opened into antechambers. The three arcaded doorways on the longer side opened into a lobby. The ceiling of the hallway was stuccoed, and the whole design was Italian Renaissance in style. Lobby The Grand Staircase The lobby ( Előcsarnok ) was connected to the hall of the main staircase through pillars. The stuccoed ceiling was held up by two rectangular pillars. The apartments of Archduke Joseph August of Austria and his wife, Archduchess Augusta , were situated on the ground floor of the Krisztinaváros wing and opened from this room. Now it serves as the lobby of the Hungarian National Library in a radically modernised form. Main Staircase The monumental main staircase ( Főlépcsőház ), with three flights, led up from the lobby to the first floor in an airy, glass-roofed hall. The side walls of the hall were decorated in Italian Renaissance style with colossal Corinthian half-columns, stuccoes and lunette openings. Ornate wrought-iron chandeliers and intricate balustrades decorated the stairs. On the ground floor, colossal Atlas statues stood beside the side pillars, holding the weight of the upper flights. The marble statues were the works of János Fadrusz from 1897. During the post-war reconstruction the main staircase was radically modernised. Only the two colossal Atlas statues survived. Now they are standing somewhat incongruently near their original places. St Stephen's Room St Stephen's Room St Stephen's Room ( "Szent István" terem ), on the first floor of the Krisztinaváros wing, was one of the "historical rooms" of the palace, created by Hauszmann. Together with the Matthias Room and the Habsburg Room, they represented the three most important periods of Hungarian history . Saint Stephen's Room connected the new Private Royal Apartments and—through a very long passageway—the Old Royal Apartments in the Danube Wing. Its style evoked the age of the Árpáds , the first Hungarian dynasty in the early Middle Ages. The walls were clad with dark carved wood paneling. The most spectacular item was a large stone mantelpiece with Romanesque Revival architectural details and the bust of King Saint Stephen , the first king of Hungary. The room was furnished with medieval-looking metal chandeliers and heavy wooden furniture. It was completely destroyed in World War II. In 2016 however, the reconstruction of St Stephen's Room (as the first step towards the eventual reconstruction of the entire castle) was announced. After years of meticulous research and work, the room was accurately restored and it was opened to public on August 20, 2021. Matthias Room Matthias Room Matthias Room ( Mátyás terem ) was named after King Matthias Corvinus , who ruled in the late Middle Ages. It was one of the three "historical rooms" of the palace, created by Hauszmann. The room opened from the Royal Bedroom, at the end of the line of private apartments. It had three windows opening towards the hills of Buda. There was a long terrace in front of the room. The style of the Matthias Room was Renaissance , with carved wooden paneling and a coffered ceiling. It was furnished with a mantelpiece in the corner and two chandeliers, the most spectacular item being the equestrian statue of King Matthias, sculpted by János Fadrusz . The statue was a miniature copy of the original standing on the main square of Kolozsvár (now Cluj-Napoca). This copy was saved after the war and put on display in the Hungarian National Gallery. Strong Room Hungarian Crown on display at the Strong Room The Hungarian crown jewels were kept in the specially-designed Strong Room ( Páncélterem ) on the second floor of the Krisztinaváros Wing. The Crown of Saint Stephen was kept here between 1900 and 1944. Queen Elisabeth Memorial Museum The small Queen Elisabeth Memorial Museum ( Erzsébet Királyné Emlékmúzeum ) on the second floor of the Krisztinaváros Wing was established in remembrance of Queen Elisabeth after her murder in 1898. Memorabilia were collected by Ida Ferenczy, Elisabeth's former lady-in-waiting , Viscountess Pallavicini and Countess Ilona Batthyány. The museum opened on 15 January 1908 as an affiliate of the Hungarian National Museum . The collection contained personal items, letters and clothes. Its most important relic was the costume that Elisabeth had been wearing when she was murdered. One room was meticulously recreated as the Queen's own writing room with her original writing desk and her 219 Hungarian books. The museum was badly damaged during World War II, and the surviving relics were bestowed to other museums. Private royal apartments Royal Entrance Hall The Entrance Hall The Royal Entrance Hall ( Fejedelmi előterem ), on the first floor of the Krisztinaváros Wing, gave access to the rooms of the Private Royal Apartments of King Franz Joseph I. The private apartments were situated in the southwestern part of the Krisztinaváros wing, their windows opening towards the hills of Buda. The Royal Entrance Hall was connected through a wide passageway to the main staircase hall. The spacious, oblong-shaped hall was divided in three, with two pairs of Ionic marble columns supporting architraves . The central part of the room was much longer than the bays at the ends. Doors connected the hall with the rooms of the private apartments. In the middle of the longer wall stood an ornate stone mantelpiece with the bust of Franz Joseph. On the other side, three windows opened to the inner courtyard of the Krisztinaváros wing. The ceiling was stuccoed and the side walls of the hall were covered with marble. Antechamber Antechamber The antechamber ( Előterem ) of the private apartments opened from the Royal Entrance Hall. It had three windows facing toward the hills. The room had a typical Biedermeier white-golden stucco decoration with floral wallpapers, resembling to the cosy rooms of Schönbrunn Palace . All the rooms of the private apartments followed this Viennese style favoured by the King. The antechamber was furnished with a stone mantelpiece (with a mirror above), an Empire crystal chandelier, a stone flowerpot standing on a fluted column and Neo-Renaissance table with chairs. Audience Room The Audience Room The audience room ( Fogadószoba ) of Franz Joseph I was situated in a corner of the private apartments wing, with two windows opening southwards and three windows opening westwards. It had a beautiful stuccoed and frescoed ceiling. The walls were covered with floral wallpapers. The room was furnished with a crystal chandelier, a golden Rococo console table with a large mirror and a parlour suite. Writing Room Writing room in the royal suite The writing room ( Írószoba ) of Franz Joseph had two windows opening towards the hills of Buda. It had a white-golden stuccoed ceiling and the walls were covered with floral wallpapers. The room was furnished with a crystal chandelier, an ornate white cocklestove, a table and chairs. To the right and left two similar parlours opened from the room. Royal Bedroom Bedroom of the king The bedroom ( Fejedelmi hálószoba ) of the king had two windows opening towards the hills of Buda. It had a white-golden stuccoed ceiling and the walls were covered with floral wallpapers. The room was furnished with a crystal chandelier, the baldachined royal bed and a folding screen . The bedroom was connected to a dressing room, a private bathroom and smaller rooms belonging to the butler and the servants. Royal Dining Hall The Dining Room The Royal Dining Hall ( Fejedelmi ebédlő ) opened from the Royal Entrance Hall, and it was the largest room of the private apartments. The long hall had six windows opening towards Gellért Hill . Three crystal chandeliers gave light to the elegant stuccoed space. In the middle of the longer side wall, between the two doors, stood a marble mantelpiece. "Circle" Room The "Circle" Room The "Circle" Room ( "Circle" terem ) opened from the Royal Dining Hall. It was the last room of the private apartments on the southern side, with three windows opening towards Gellért Hill. It had a white-golden stuccoed ceiling and the walls were covered with floral wallpapers. The room was furnished with a crystal chandelier, an ornate white cocklestove and chairs. Dining Room The Dining Room in the royal guest suite The small dining room ( Ebédlő ) was situated in the northern part of the Krisztinaváros wing, among the other rooms of the Royal Guest Suite. Four windows opened towards Krisztinaváros. The ceiling was stuccoed, while the walls were covered with carved wooden panelling and wallpaper. A stone mantelpiece and large painting above it (depicting a hunting scene with a deer) gave a homey feeling to the room. It was furnished with a crystal chandelier and a long dining table with 12 chairs. Archducal Apartments These apartments, on the ground floor of the Krisztinaváros Wing, were designed in 1902 for Archduke Joseph August of Austria (1872–1962), the head of the Hungarian branch of the Habsburgs and his wife, Archduchess Augusta (1875–1964). They could be reached from the lobby of the Krisztinaváros wing through a long passageway. The most important rooms were (in due course): the salon , where guests were entertained; the great parlour ; parlour ; dining room ; the Archduke's study ; the Archduke's bedroom ; the Archduchess' bedroom ; the Archduchess' study ; and the breakfast parlour . All rooms had a relatively simple decoration with white stuccoed ceilings and stucco panels above the doorways. The walls were covered with wallpaper. Crystal chandeliers, stone mantelpieces and typical turn-of-the-century furniture gave the rooms a homey ambiance. The great parlour was decorated with large paintings. Works of art The castle and its gardens have been decorated with works of art since their foundation in the 14th century. Only written sources speak about the most important medieval works, but detailed pictorial and written information exists about the 19th-century artistic decoration of the palace, which was mainly created by the most important Hungarian artists of the era. Many of the statues survived the destruction during the siege of Budapest in 1944–45 and were later restored. On the other hand, important works of art were destroyed during the controversial reconstruction of the castle during the 1950s and 1960s. Sculptural monuments Matthias Fountain , before its renovation Matthias Fountain ( Mátyás kútja ) The spectacular fountain decorates the western forecourt of the palace. It shows a group of hunters led by King Matthias Corvinus together with hounds, a killed deer, Martius Galeotti with a hawk and Lovely Ilonka with a doe. This group of people stands between fallen rocks with water running down into a basin. The fountain was made by sculptor Alajos Stróbl . The dead deer was modelled upon a majestic stag killed in 1896 by poachers in the forest owned by Stróbl. The damaged sculpture was restored after the war. Nowadays it is probably the most photographed object in the palace. Monument of Prince Eugene of Savoy The equestrian statue of Prince Eugene of Savoy stands on the Danube terrace, in a prominent position, high above Budapest. The Neo-Baroque statue was made by sculptor József Róna for the town of Zenta , but the town could not afford the price. The monument was bought in 1900 as a temporary solution until the planned equestrian statue of King Franz Joseph was completed. This never happened, so Prince Eugen remained on his plinth. The plinth is decorated with two bronze reliefs showing the capture of the earth-works in Zenta and the decisive cavalry charge in the Battle of Zenta in 1697. Monument of Prince Eugene of Savoy The mythological Turul bird, before its renovation Statue of the horseherd, before its renovation Horseherd ( Csikós ) The statue of the Hortobágy National Park horseherd taming a wild horse originally stood in front of the Riding School in the former Újvilág terrace. It is the work of György Vastagh from 1901. The statue was displayed in the Exposition Universelle in Paris (1900). The damaged statue was removed during the 1960s, but it was later restored and erected in the western forecourt of the palace in 1983, next to the Matthias Fountain. It was moved back to its original location in front of the restored riding school in 2021. Turulbird ( Turulmadár ) The mythological Turul , high above the Danube, was made by Gyula Donáth in 1905. The plinth and the ornate Neo-Baroque rail ( Gyula Jungfer 's work) was seriously damaged during the siege of Buda, but they were restored in 1981, together with the broken coat-of-arms of the Kingdom of Hungary on the plinth. Fishing Children by Károly Senyei, before its renovation Fishing Children The Fountain of the Fishing Children on the Danube terrace is the work of sculptor Károly Senyei from 1912. It depicts two children grappling with a fish. The fine workmanship of the fishing net is remarkable. The fountain was removed in 1955 and re-erected at Rákóczi Square in Pest, but brought back to its original place in 1976. It was restored in 2001. Csongor and Tünde The two statues depicting Csongor and Tünde , literary figures from Mihály Vörösmarty 's drama, originally decorated the Habsburg Steps in front of the palace. They are the works of sculptor Miklós Ligeti from 1903. The steps were demolished after the war, but the statues were saved and re-erected in 1976 on top of two simple concrete plinths near their original locations. Lions Two pairs of lions guard the monumental gate leading into Lions Court. The four statues are the works of János Fadrusz from 1901. The animals standing on the outer side of the gate are calm and dignified, while the inner ones are menacing. One lion was broken in two pieces during the war, but it was recreated in the 1950s. War and Peace One of the lions in the inner courtyard The monumental allegorical bronze statues of War and Peace stand beside the entrance to the Budapest History Museum. They are the work of Károly Senyei. Both War and Peace are represented by angels, one with a trumpet, the other with an olive branch. Under the angel of Peace is a returning soldier, while under the angel of War there is a dead Ottoman soldier and ancient Hungarian warriors. There are sepulchral monuments in the Palatinal Crypt decorated with the statues of György Zala , Alajos Stróbl and Károly Senyei. Lost works of art Hungaria The monumental sculpture group decorated the main (northern) façade of the palace, facing Szent György Square. On the top of the attic, crowning the façade, stood the female figure of Hungaria, the allegorical representation of Hungary. Two semi-nude figures sat at her side, one male and one female, representing Industry and Commerce. The group was made by sculptor Gyula Jankovits in 1905. The sculpture was destroyed, together with the whole northern façade, during the 1950s. Pediment Group The pediment above the Habsburg Steps was decorated with an allegorical group of Károly Senyei representing the Apotheosis of the Dual Monarchy . It was destroyed during the 1950s, together with the great coat-of-arms of the Kingdom of Hungary which originally crowned the façade. The present-day pediment is plain, without any sculptural decoration. Apotheosis of the Habsburg Dynasty The ceiling of the Habsburg Room was decorated with a fresco representing the apotheosis of the Habsburg Dynasty. It was the last important work of Károly Lotz, painted in 1903, one year before his death. The artist was already seriously ill when he worked on the fresco. The "Apotheosis" followed the traditions of Baroque court painting, and the work was praised by contemporary critics. The fresco survived the war unscathed, but it was destroyed in the 1950s. Museums and institutions Main articles: Hungarian National Gallery and National Széchényi Library The ground plan of the castle complex, with the location of the museums Baroque Oroszlános Gate of the Hungarian National Gallery The Budapest History Museum is located in the southern wing of Buda Castle, in Building E, over four floors. It presents the history of Budapest from its beginnings until the modern era. The restored part of the medieval castle, including the Royal Chapel and the rib-vaulted Gothic Hall, belongs to the exhibition. The highlights of the exhibition are the Gothic statues of Buda Castle and a 14th-century silk tapestry decorated with the Angevin coats of arms. Small gardens were recreated in the medieval zwingers around the oldest parts of the building. The Hungarian National Gallery is located in Building A, B, C and D. The museum presents the history of Hungarian art from the 11th century until the present, with a special exhibition concentrating on Gothic altarpieces (housed in the former Baroque Ballroom). The only surviving interior from the pre-war Royal Palace, the Palatinal Crypt, belongs to the museum. "Building F" is occupied by the National Széchényi Library, the national library of Hungary. Its collection of rare and antique books, codices and manuscripts contains 35 Corvina pieces from the famous library of King Matthias Corvinus. The original Bibliotheca Corviniana was housed in the medieval Royal Castle of Buda. The cellars and caves During the Ottoman era, the extensive cave system was utilized by the hunters to store tigers and Hungarian mountain bears. The cellars stored an ornate wine collection from the Egri wine growing region in the Northern frontier of Hungary. Honors Postage stamps depicting the castle were issued by Hungary on 26 March 1926, on 1 June 1967, and on 30 April 1986. See also Alcsút Palace Archduke Joseph's Palace Gödöllő Palace , summer residence of the Hungarian monarchs The House of Houdini Medieval Royal Palace (Buda Castle) Palace Chapel (Buda Castle) Palatinal Crypt Hofburg Palace Sándor Palace , residence of the president of Hungary List of castles in Hungary References